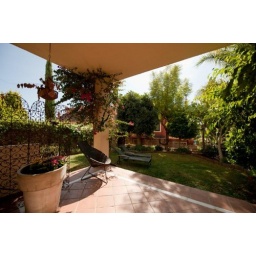
Large 4 bedroom house in Nagueles overlooking Marbella with sea views